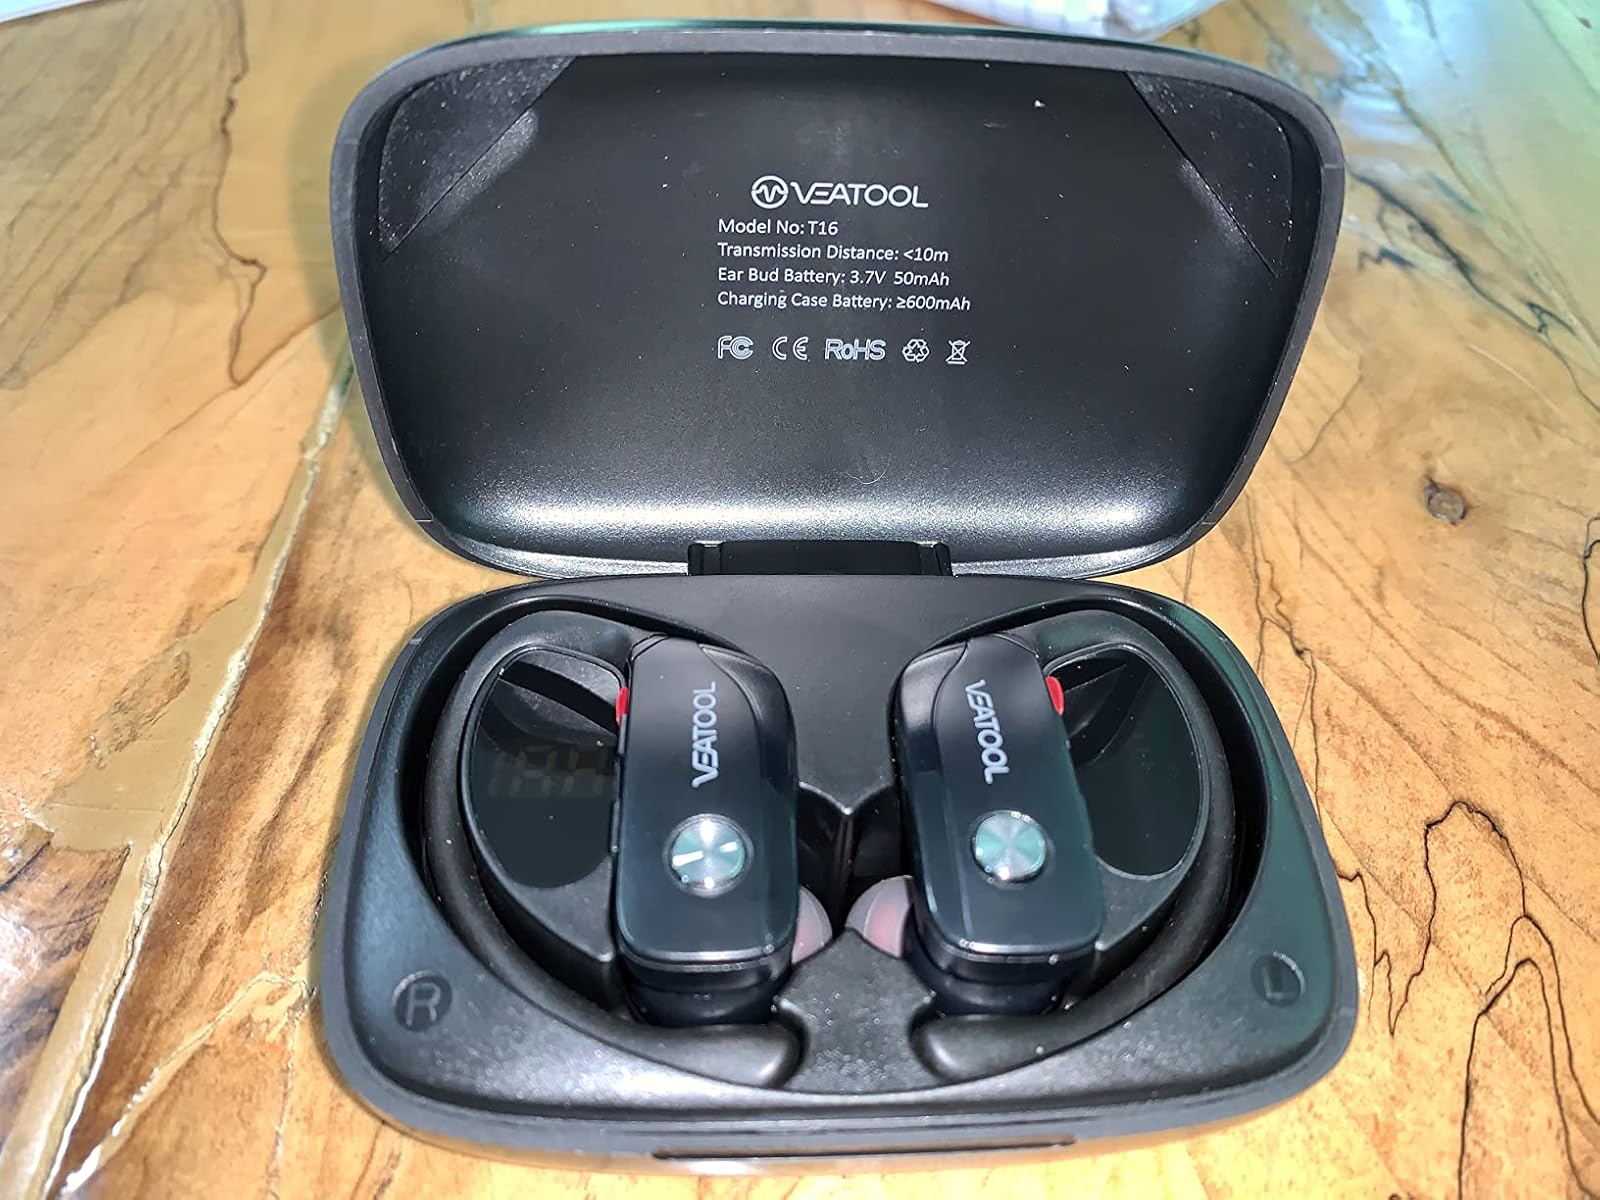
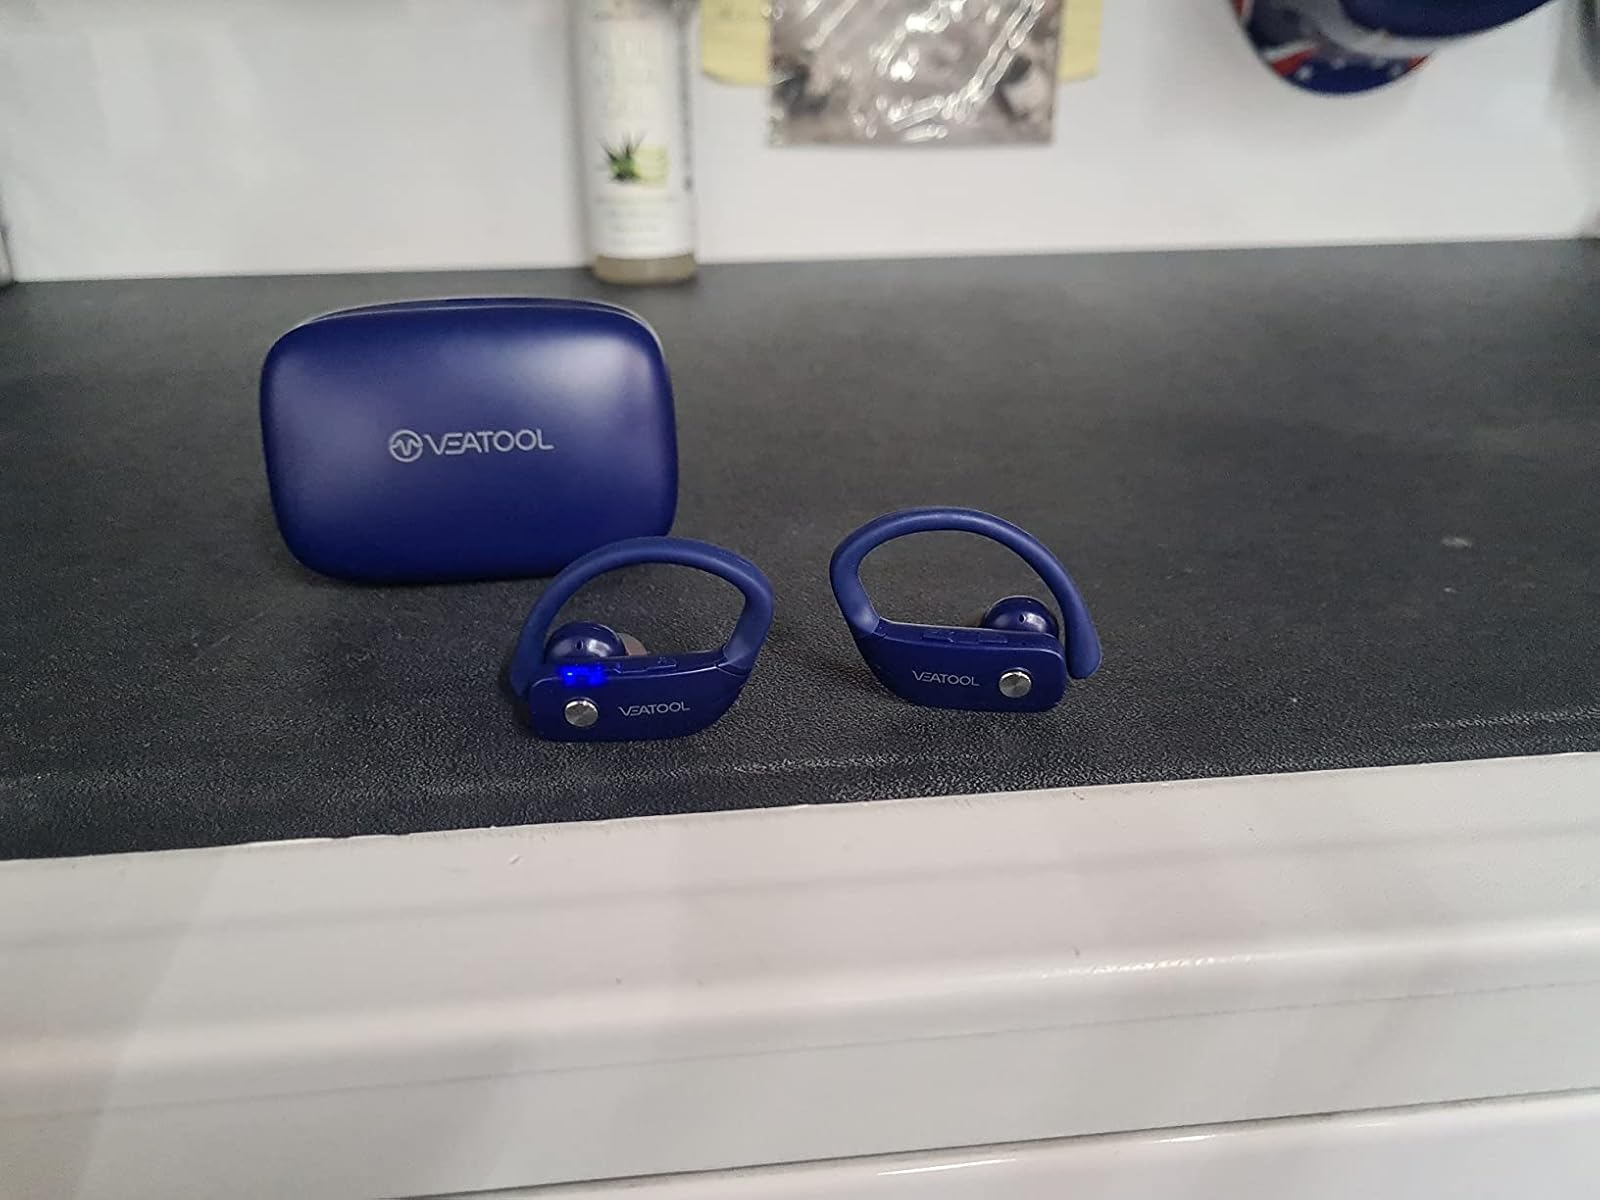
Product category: earbuds
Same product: no